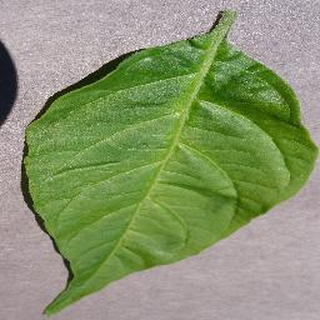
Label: healthy_bell_pepper